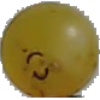
Label: white_grape